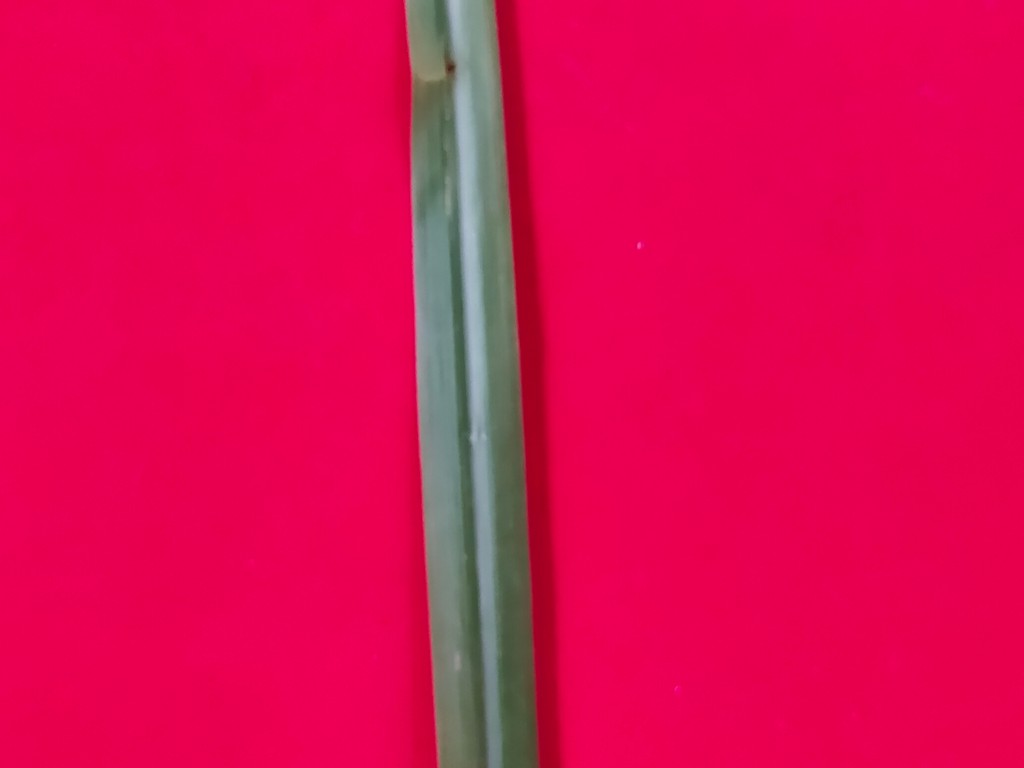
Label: Unhealthy